Kharkiv

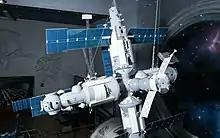
Kvant-2 module – its control system was designed at Khartron in Kharkiv.

The collapse of the Soviet Union disrupted, but did not sever, the ties that bound Kharkiv's heavy industries to the integrated Soviet market and supply chains, and did not diminish dependency on Russian oil, minerals, and gas. In Kharkiv and elsewhere in eastern Ukraine, the limited prospects for securing new economic partners in the West, and concern for the rights of Russian-speakers in the new national state, combined to promote the interests of political parties and candidates emphasising understanding and cooperation with the Russian Federation. In the new century, these were represented by the Party of Regions and by the presidential ambitions of Victor Yanukovych, which in Kharkiv triumphed in the city council elections of 2006, in the parliamentary elections of 2007 and in the presidential elections of 2010.